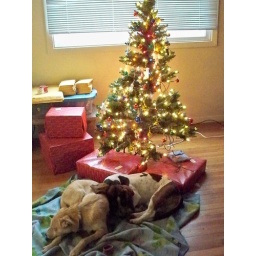
The 2 boys under the christmas tree